Omega (navigation system)

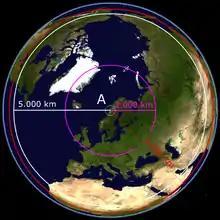
based on NASA Worldwind-globe [1] - location of Omega-transmitter A in Norway (distances)

OMEGA was the first global-range radio navigation system, operated by the United States in cooperation with six partner nations. It was a hyperbolic navigation system, enabling ships and aircraft to determine their position by receiving very low frequency (VLF) radio signals in the range 10 to 14 kHz, transmitted by a global network of eight fixed terrestrial radio beacons, using a navigation receiver unit. It became operational around 1971 and was shut down in 1997 in favour of the Global Positioning System.